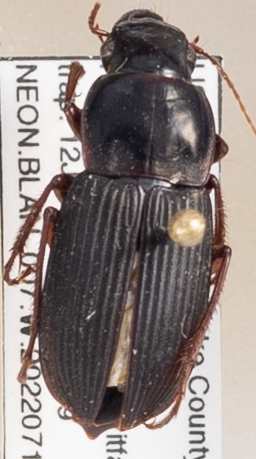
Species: Harpalus protractus
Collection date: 2022-07-12
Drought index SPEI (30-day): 0.288
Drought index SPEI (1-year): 0.232
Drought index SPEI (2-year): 0.54